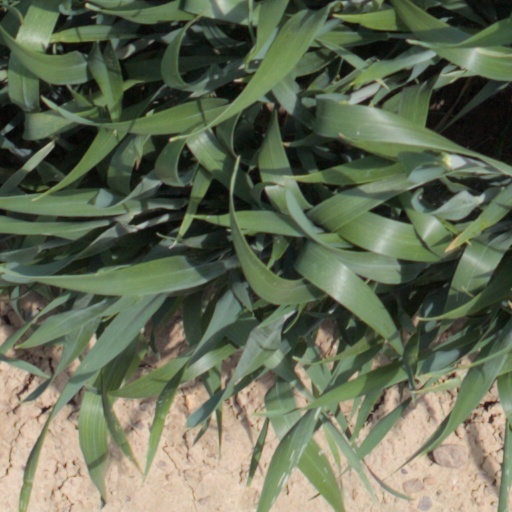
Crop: wheat